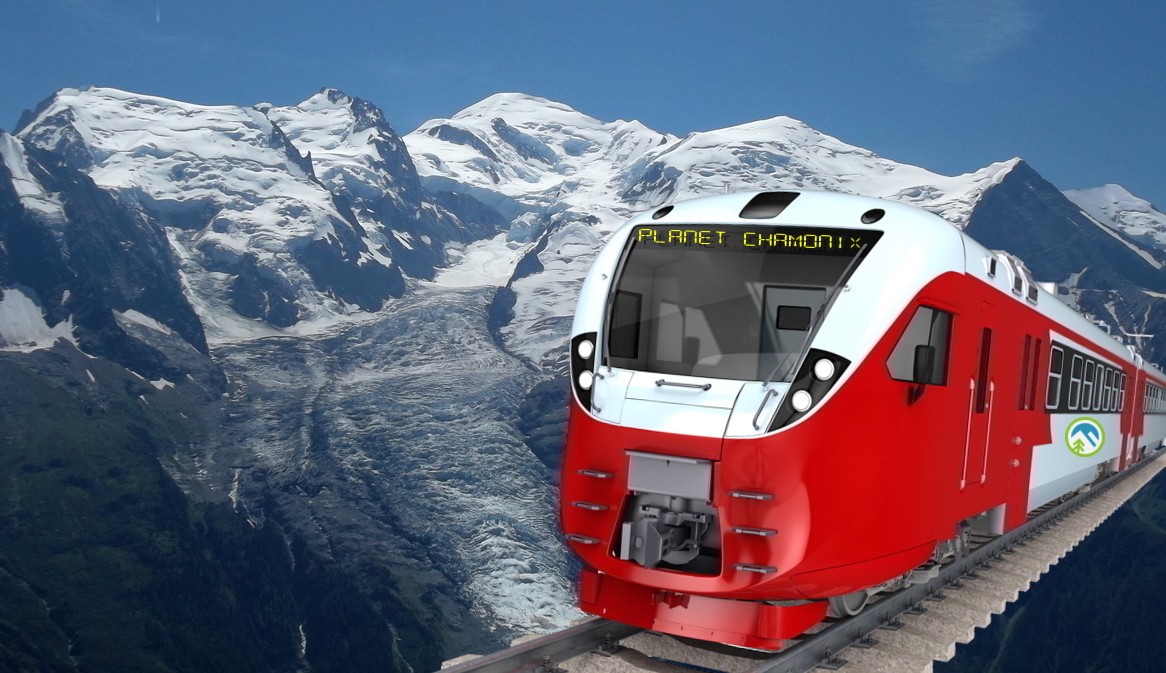
Vehicle type: Trains